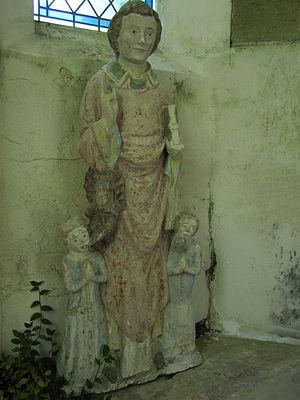
Église Saint-Pierre de Biniville
Biniville est une commune française, située dans le département de la Manche en région Normandie, peuplée de 114 habitants.